Oleksiy Kostusyev

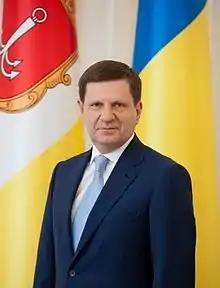
Kostusyev in 2012

Oleksiy Oleksiiovych Kostusyev (June 29, 1954) is a Ukrainian politician and former mayor of Odesa. Kostusyev is the father of fellow Ukrainian politician Oleksiy Honcharenko. Kostusyev divorced Oleksiy's mother when Oleksiy was three years old.